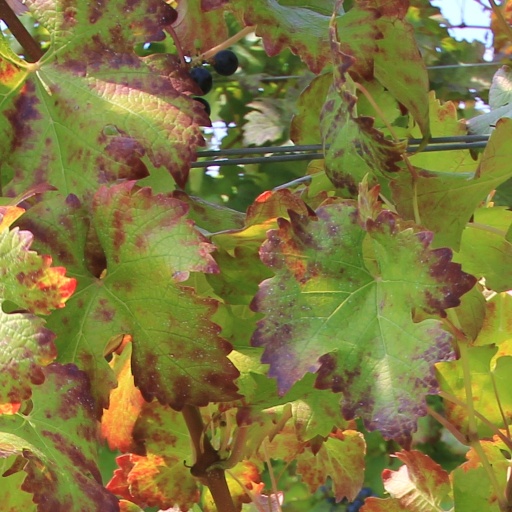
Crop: grape